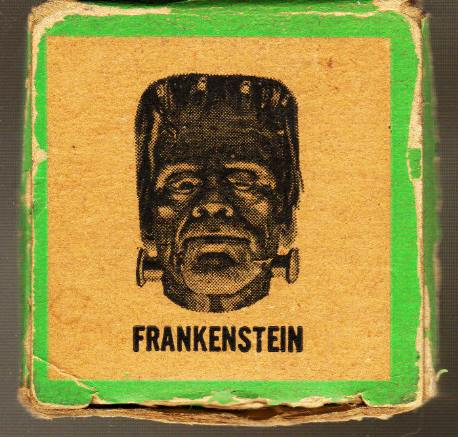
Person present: No